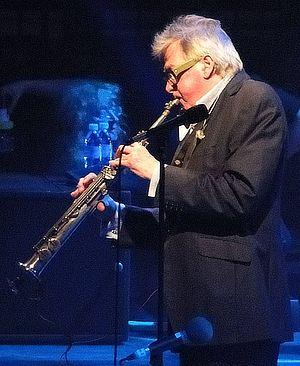
Andrew Edwin Mackay est un multi-instrumentiste britannique, plus connu en tant que membre fondateur du groupe art rock Roxy Music.